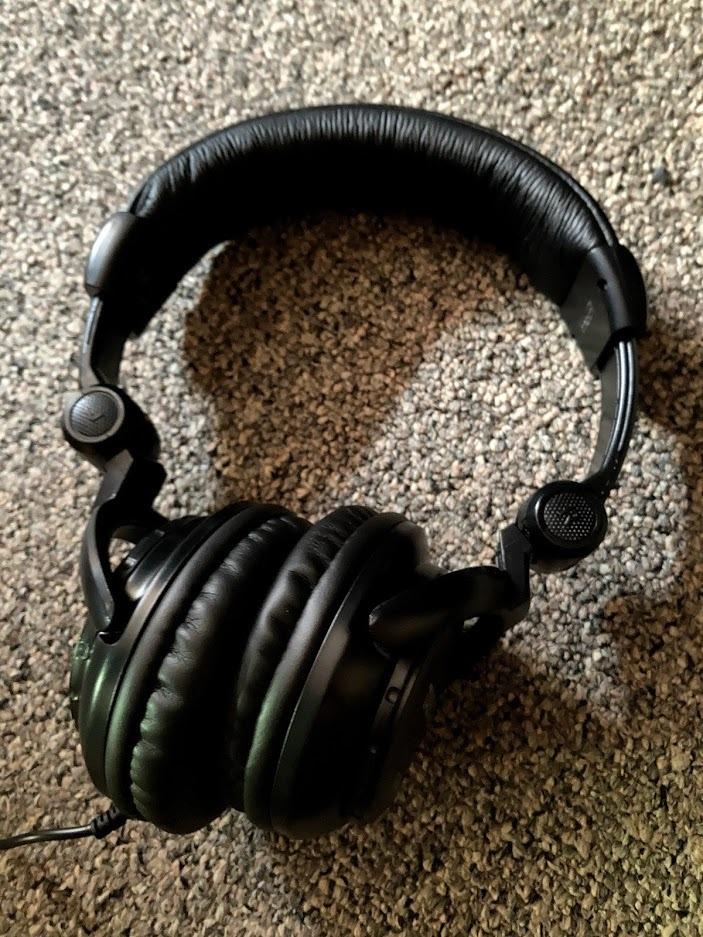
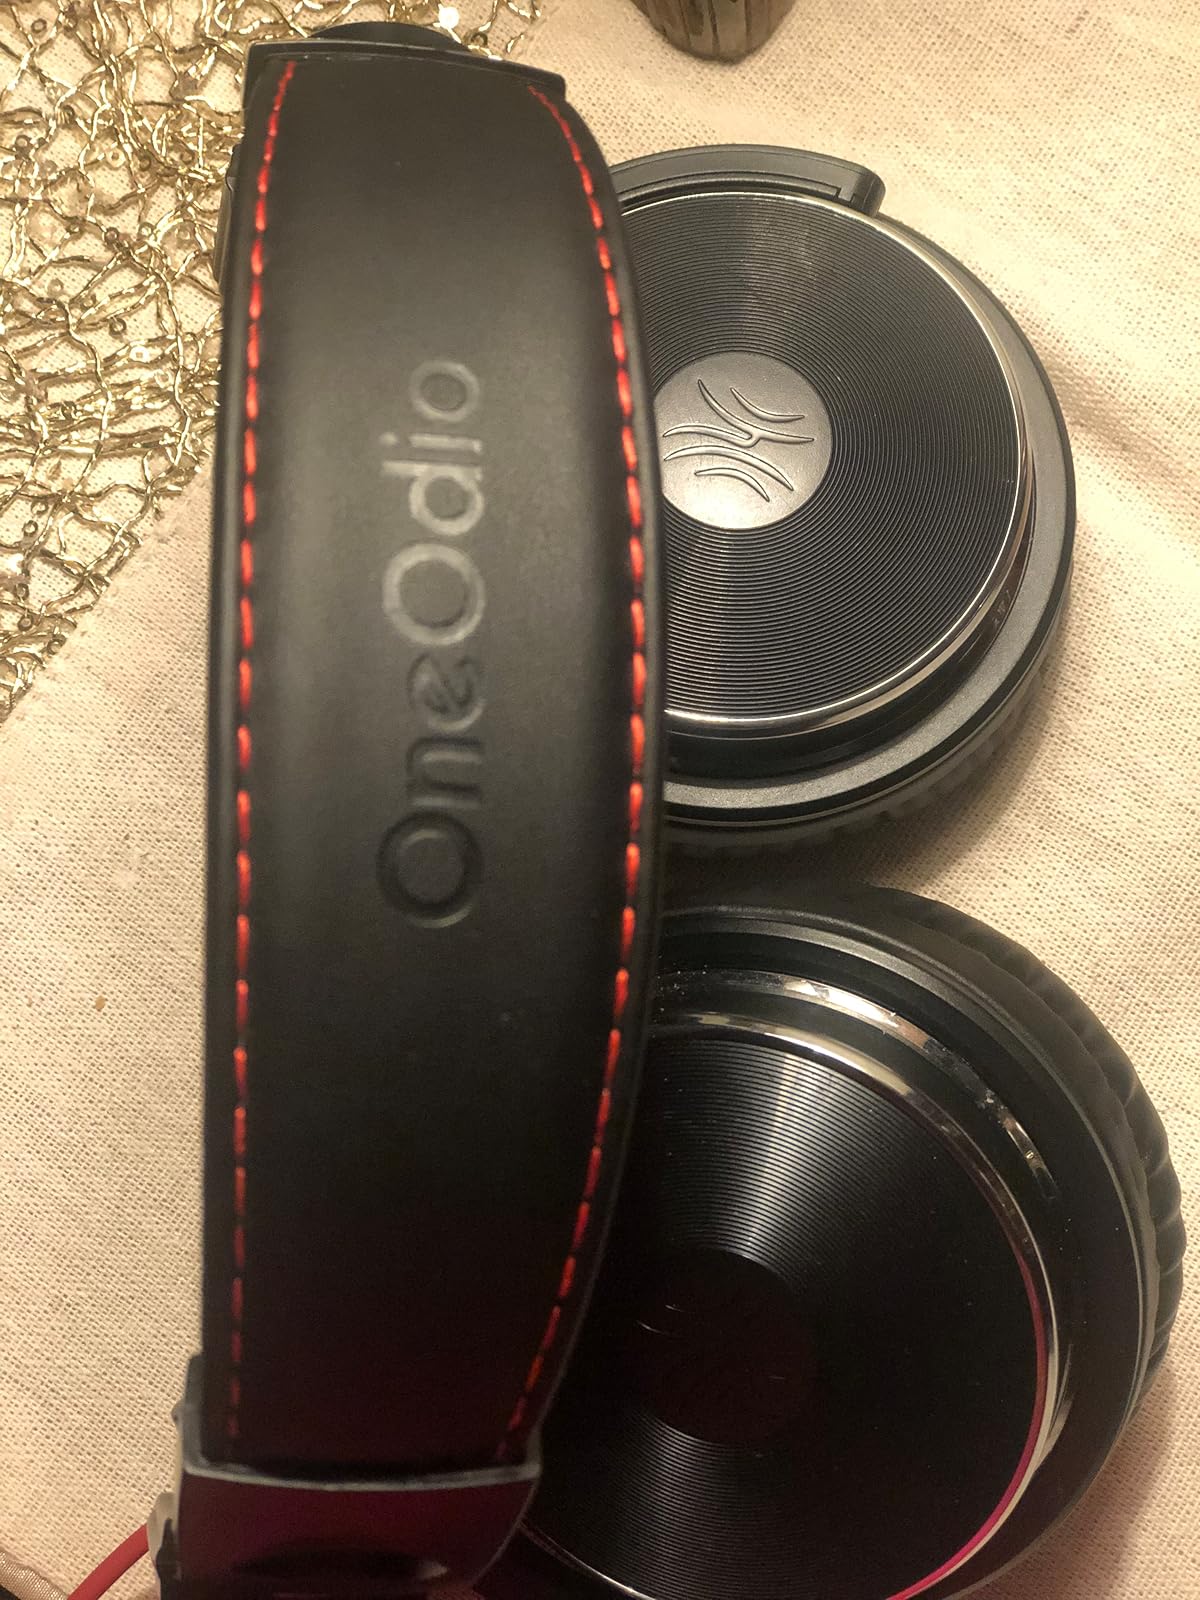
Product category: headphones
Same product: no